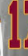
Number: 1